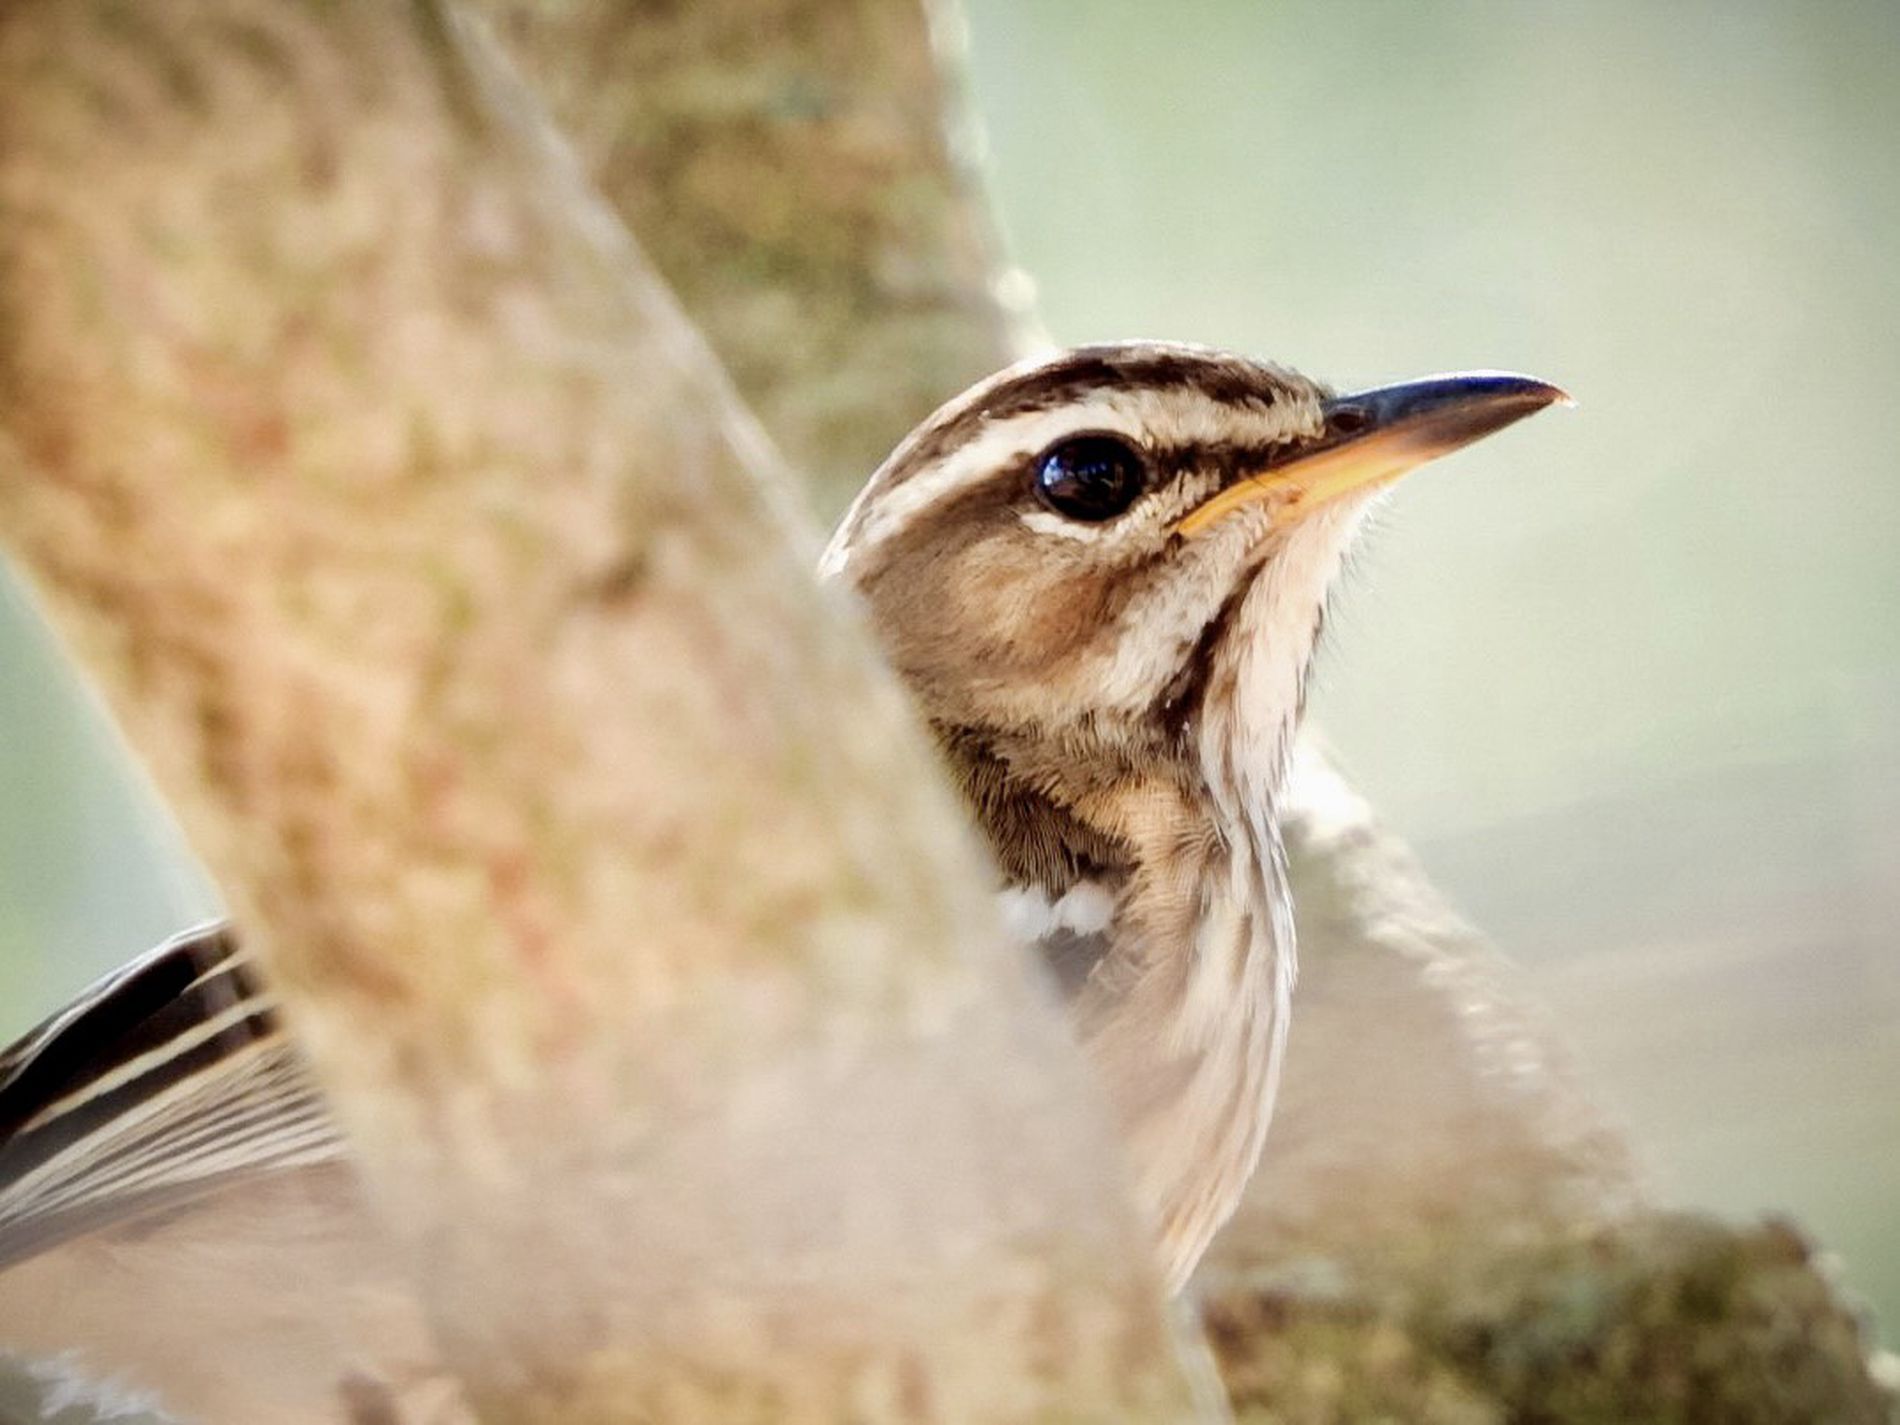
A Small Bird
A photograph of a small bird white with stripes of black, and a yellowish black beak, The bird is partially covered with a branch.
A close up shot taken at an eye-level camera angle, The small bird is staring at something and looking vigilant. The atmosphere is peaceful.
Labels: Animal, Anthus, Bird, Beak, Sparrow, Wren, Jay, Finch, Background, Tree Branch
Camera: NIKON CORPORATION COOLPIX P1000
Aperture: F6.3
Exposure: 1/160 sec
ISO: 400
Focal length: 324